Delichon

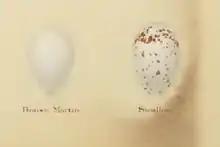
Common house martin egg (left) with barn swallow egg for comparison

The urban common house martin has to compete with house sparrows, which frequently attempt to take over the nest during construction, with the house martins rebuilding elsewhere if the sparrows are successful. The entrance at the top of the completed cup is so small that the sparrows cannot take over the nest once it is finished.